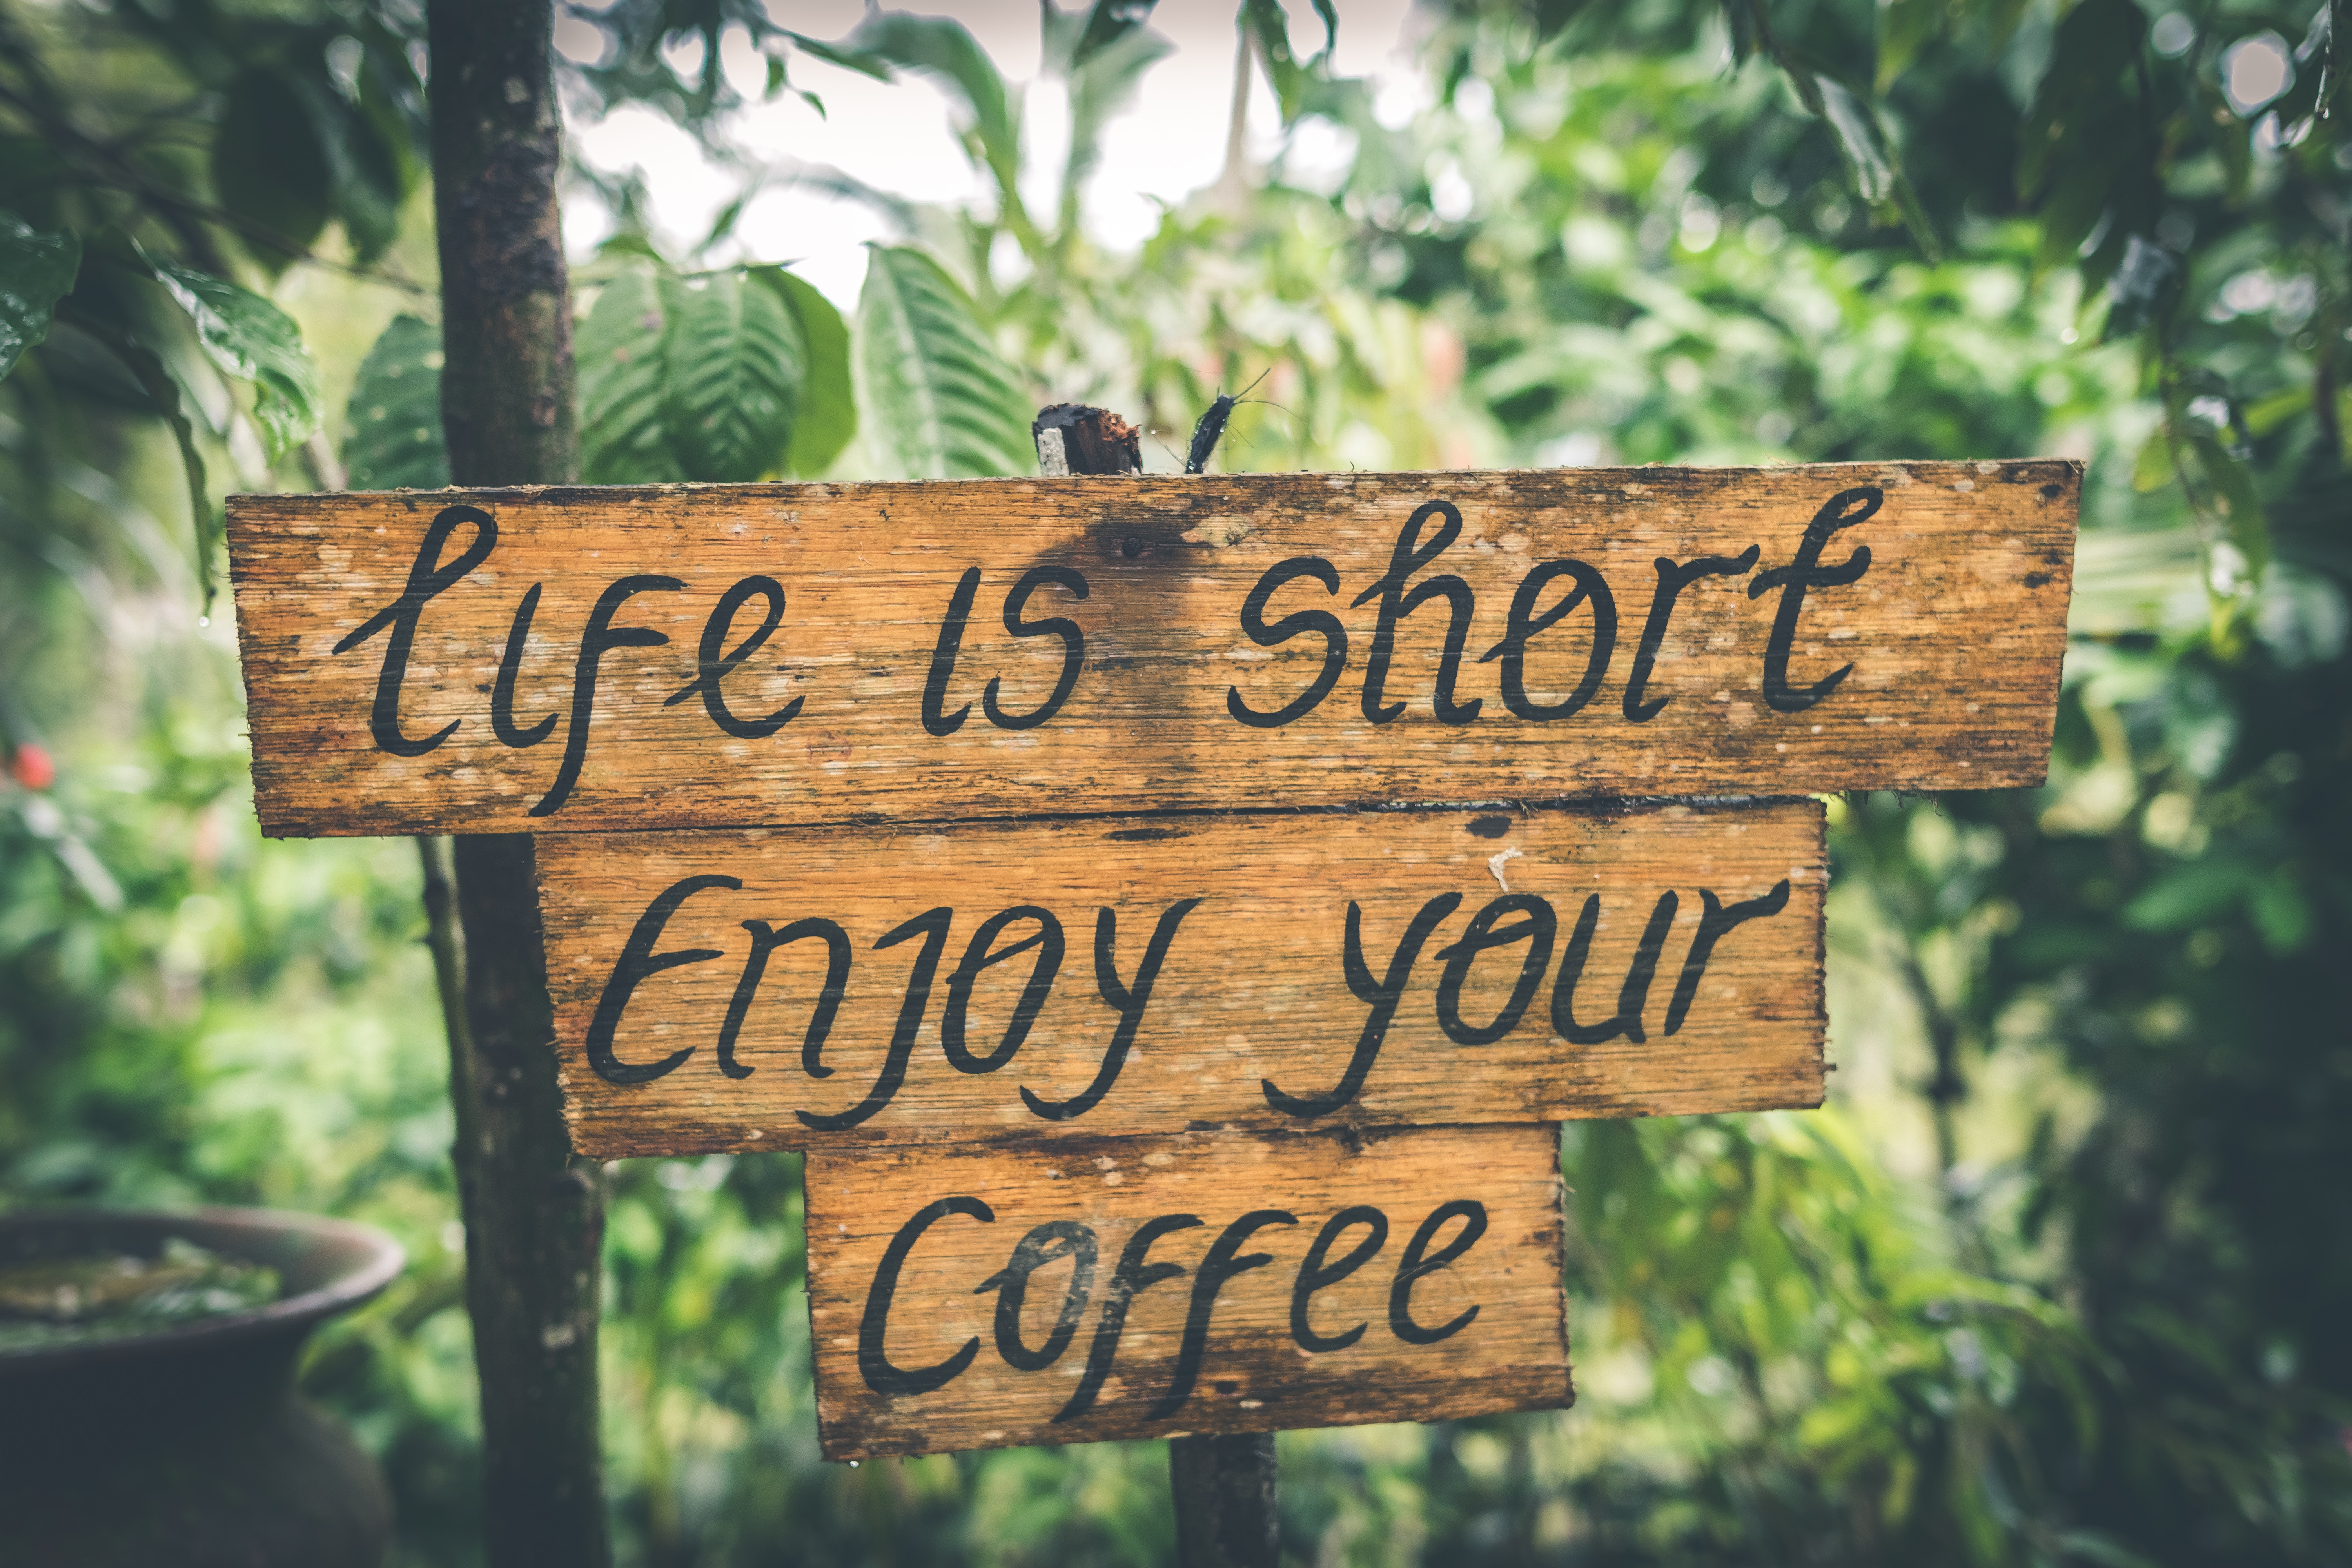
text, font, nature reserve, signage, tree, grass, sign, plant, wood, landscape, national park, forest, jungle, number